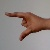
The image shows a hand gesture representing the letter 'Z' in Indian Sign Language.